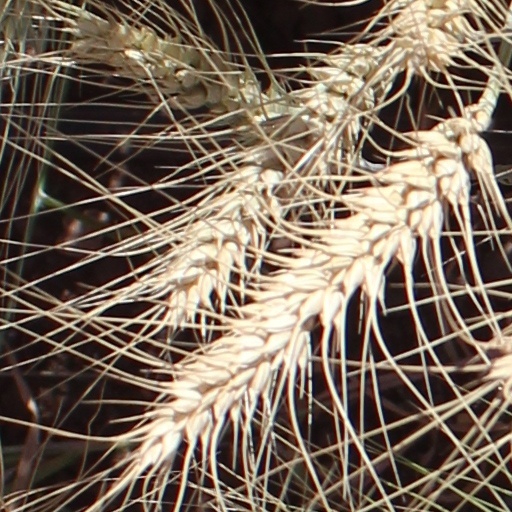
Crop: wheat